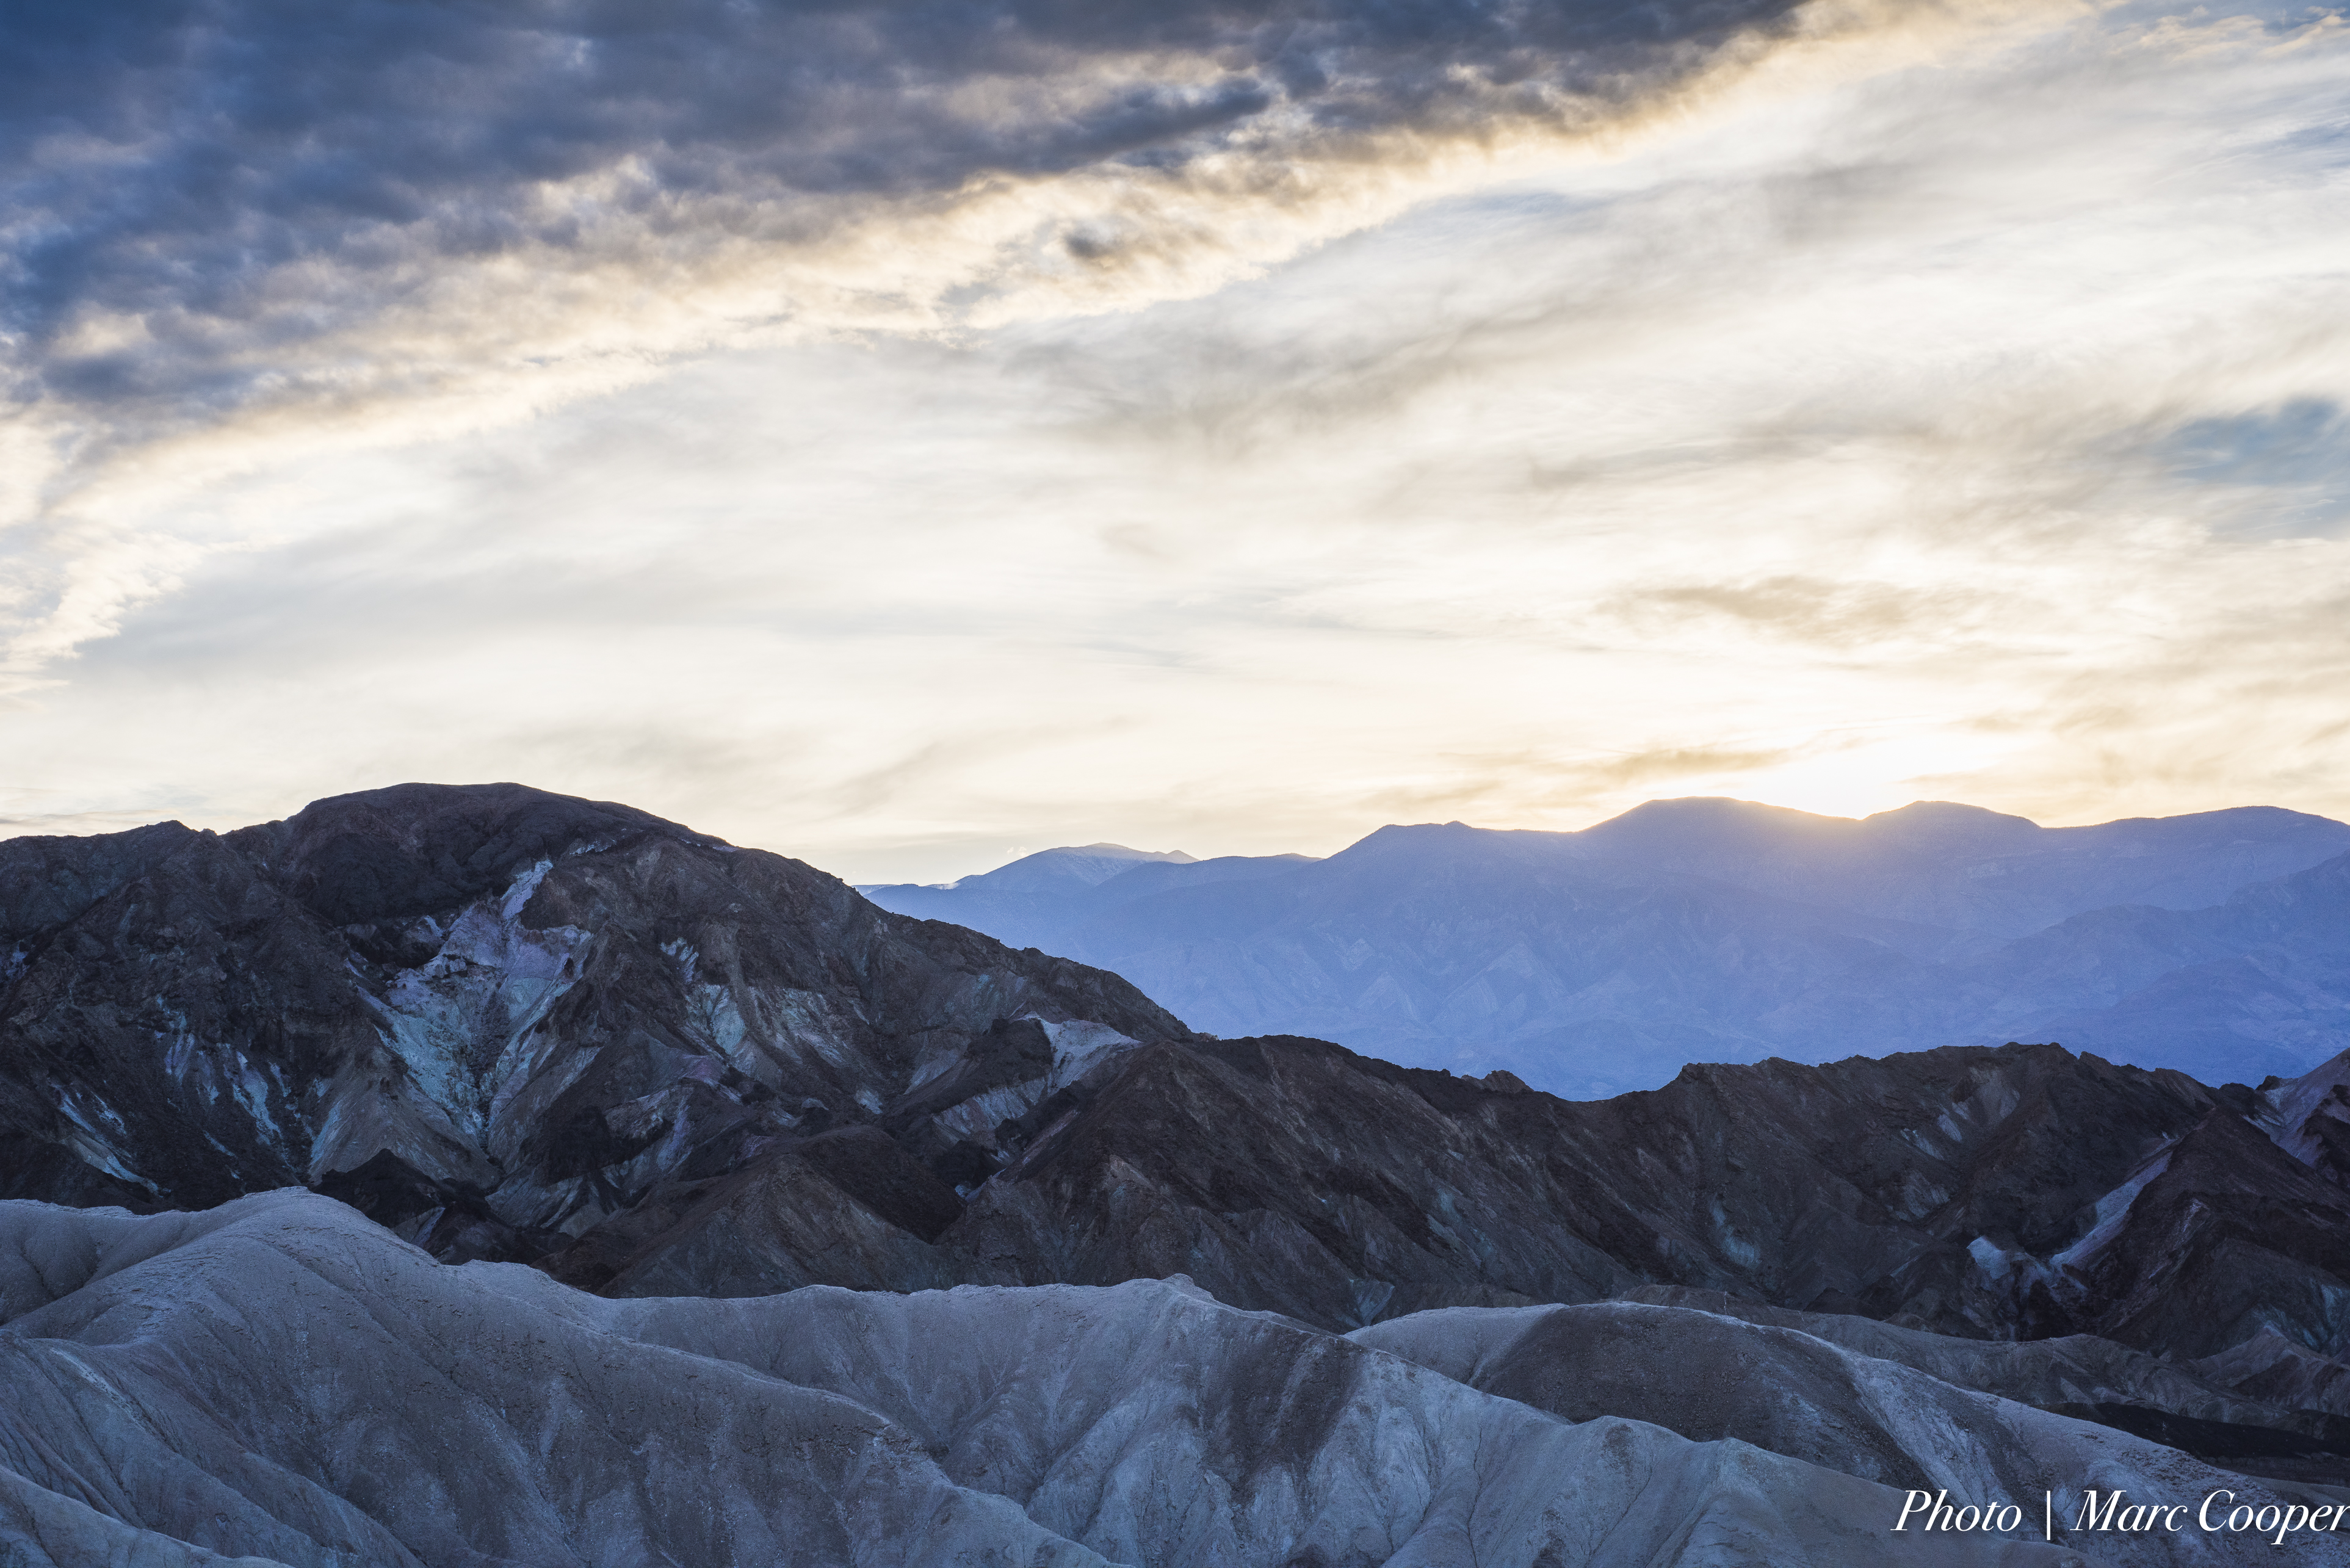
landscape, nature, wilderness, mountain, snow, winter, cloud, sky, sunrise, sunset, desert, valley, mountain range, park, weather, nikon, point, death, ridge, summit, outdoors, hills, national, hdr, clouds, colors, mountains, alps, plateau, d810, deathvalley, zabriskie, furnacecreek, nightfall, landform, geographical feature, mountainous landforms